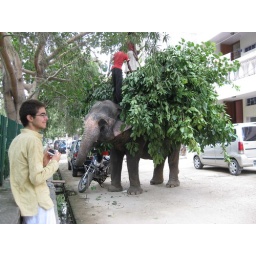
the tree trimmer in the street outside of my apartment. my roommate william is in the foreground